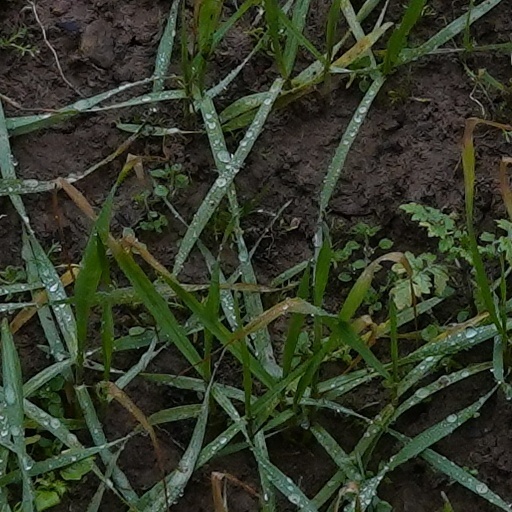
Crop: wheat